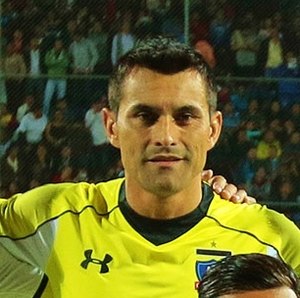
Justo Villar
Justo Wilmar Villar Viveros er en paraguayansk tidligere fodboldspiller. Han spillede 120 kampe for det paraguayanske landshold.